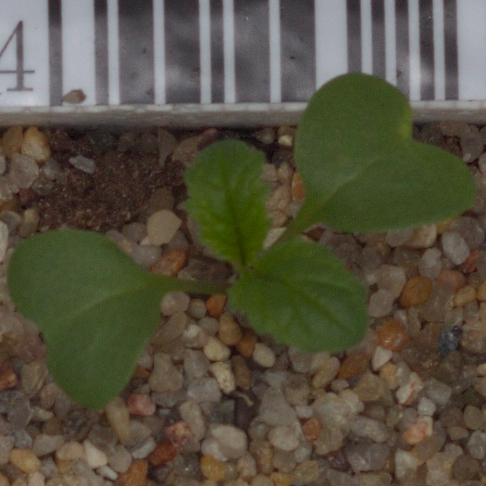
Label: charlock